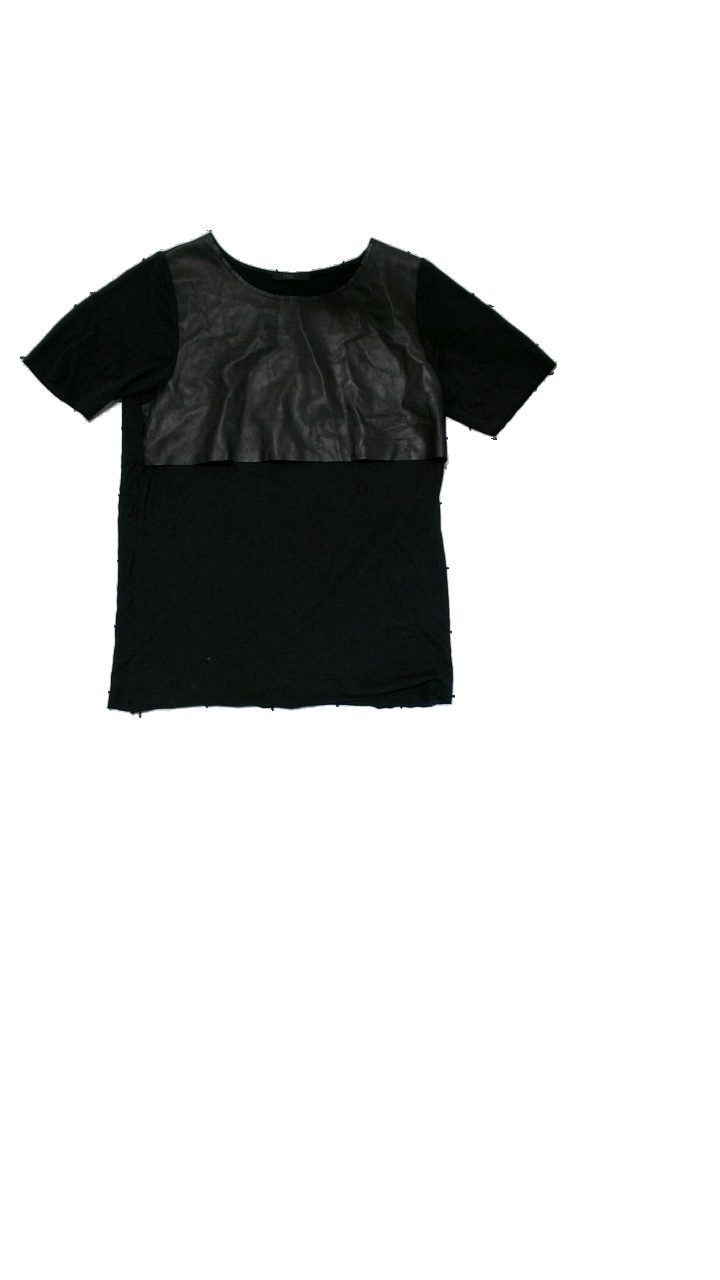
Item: T-shirt (Ladies)
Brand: Cos
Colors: Black
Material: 67% Lyocell, 33% Cotton
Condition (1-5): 4
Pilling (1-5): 4
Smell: Minor
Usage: Reuse
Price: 100-150